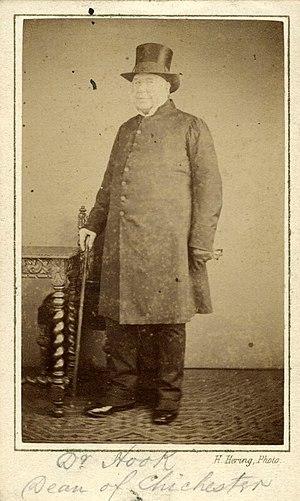
Photograph by Henry Hering